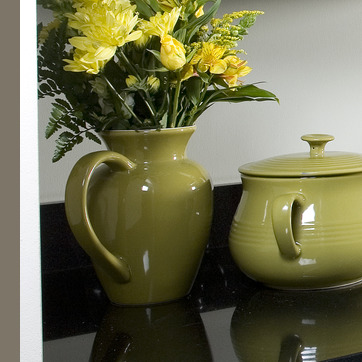
Material: ceramic